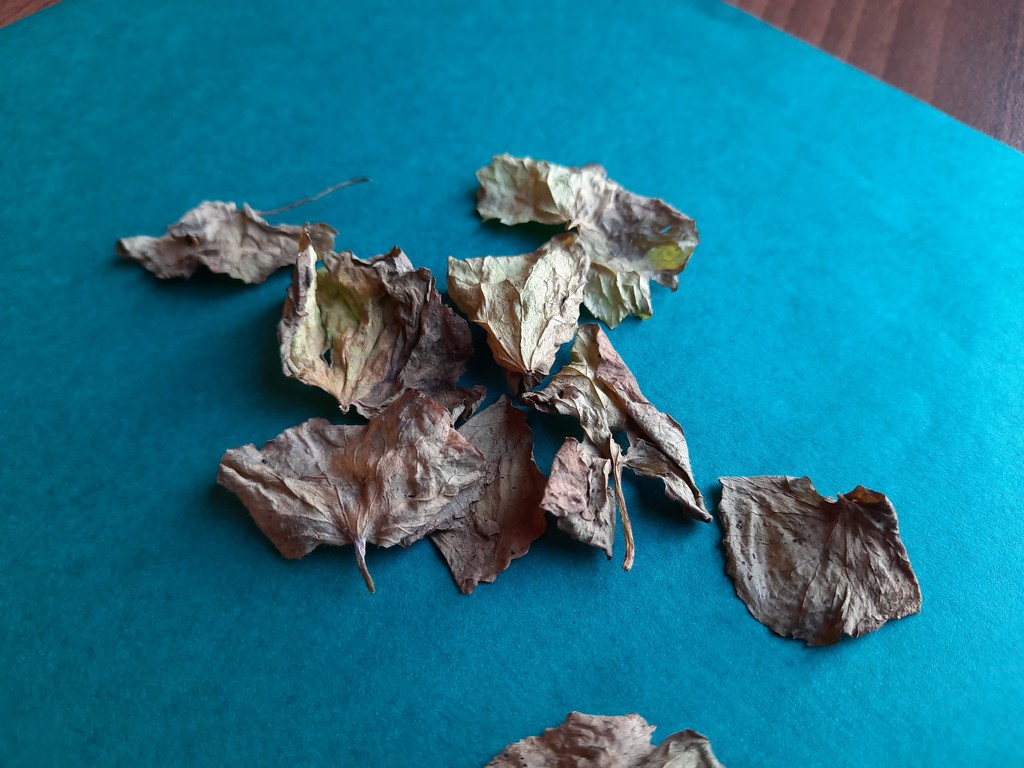
Label: Dried